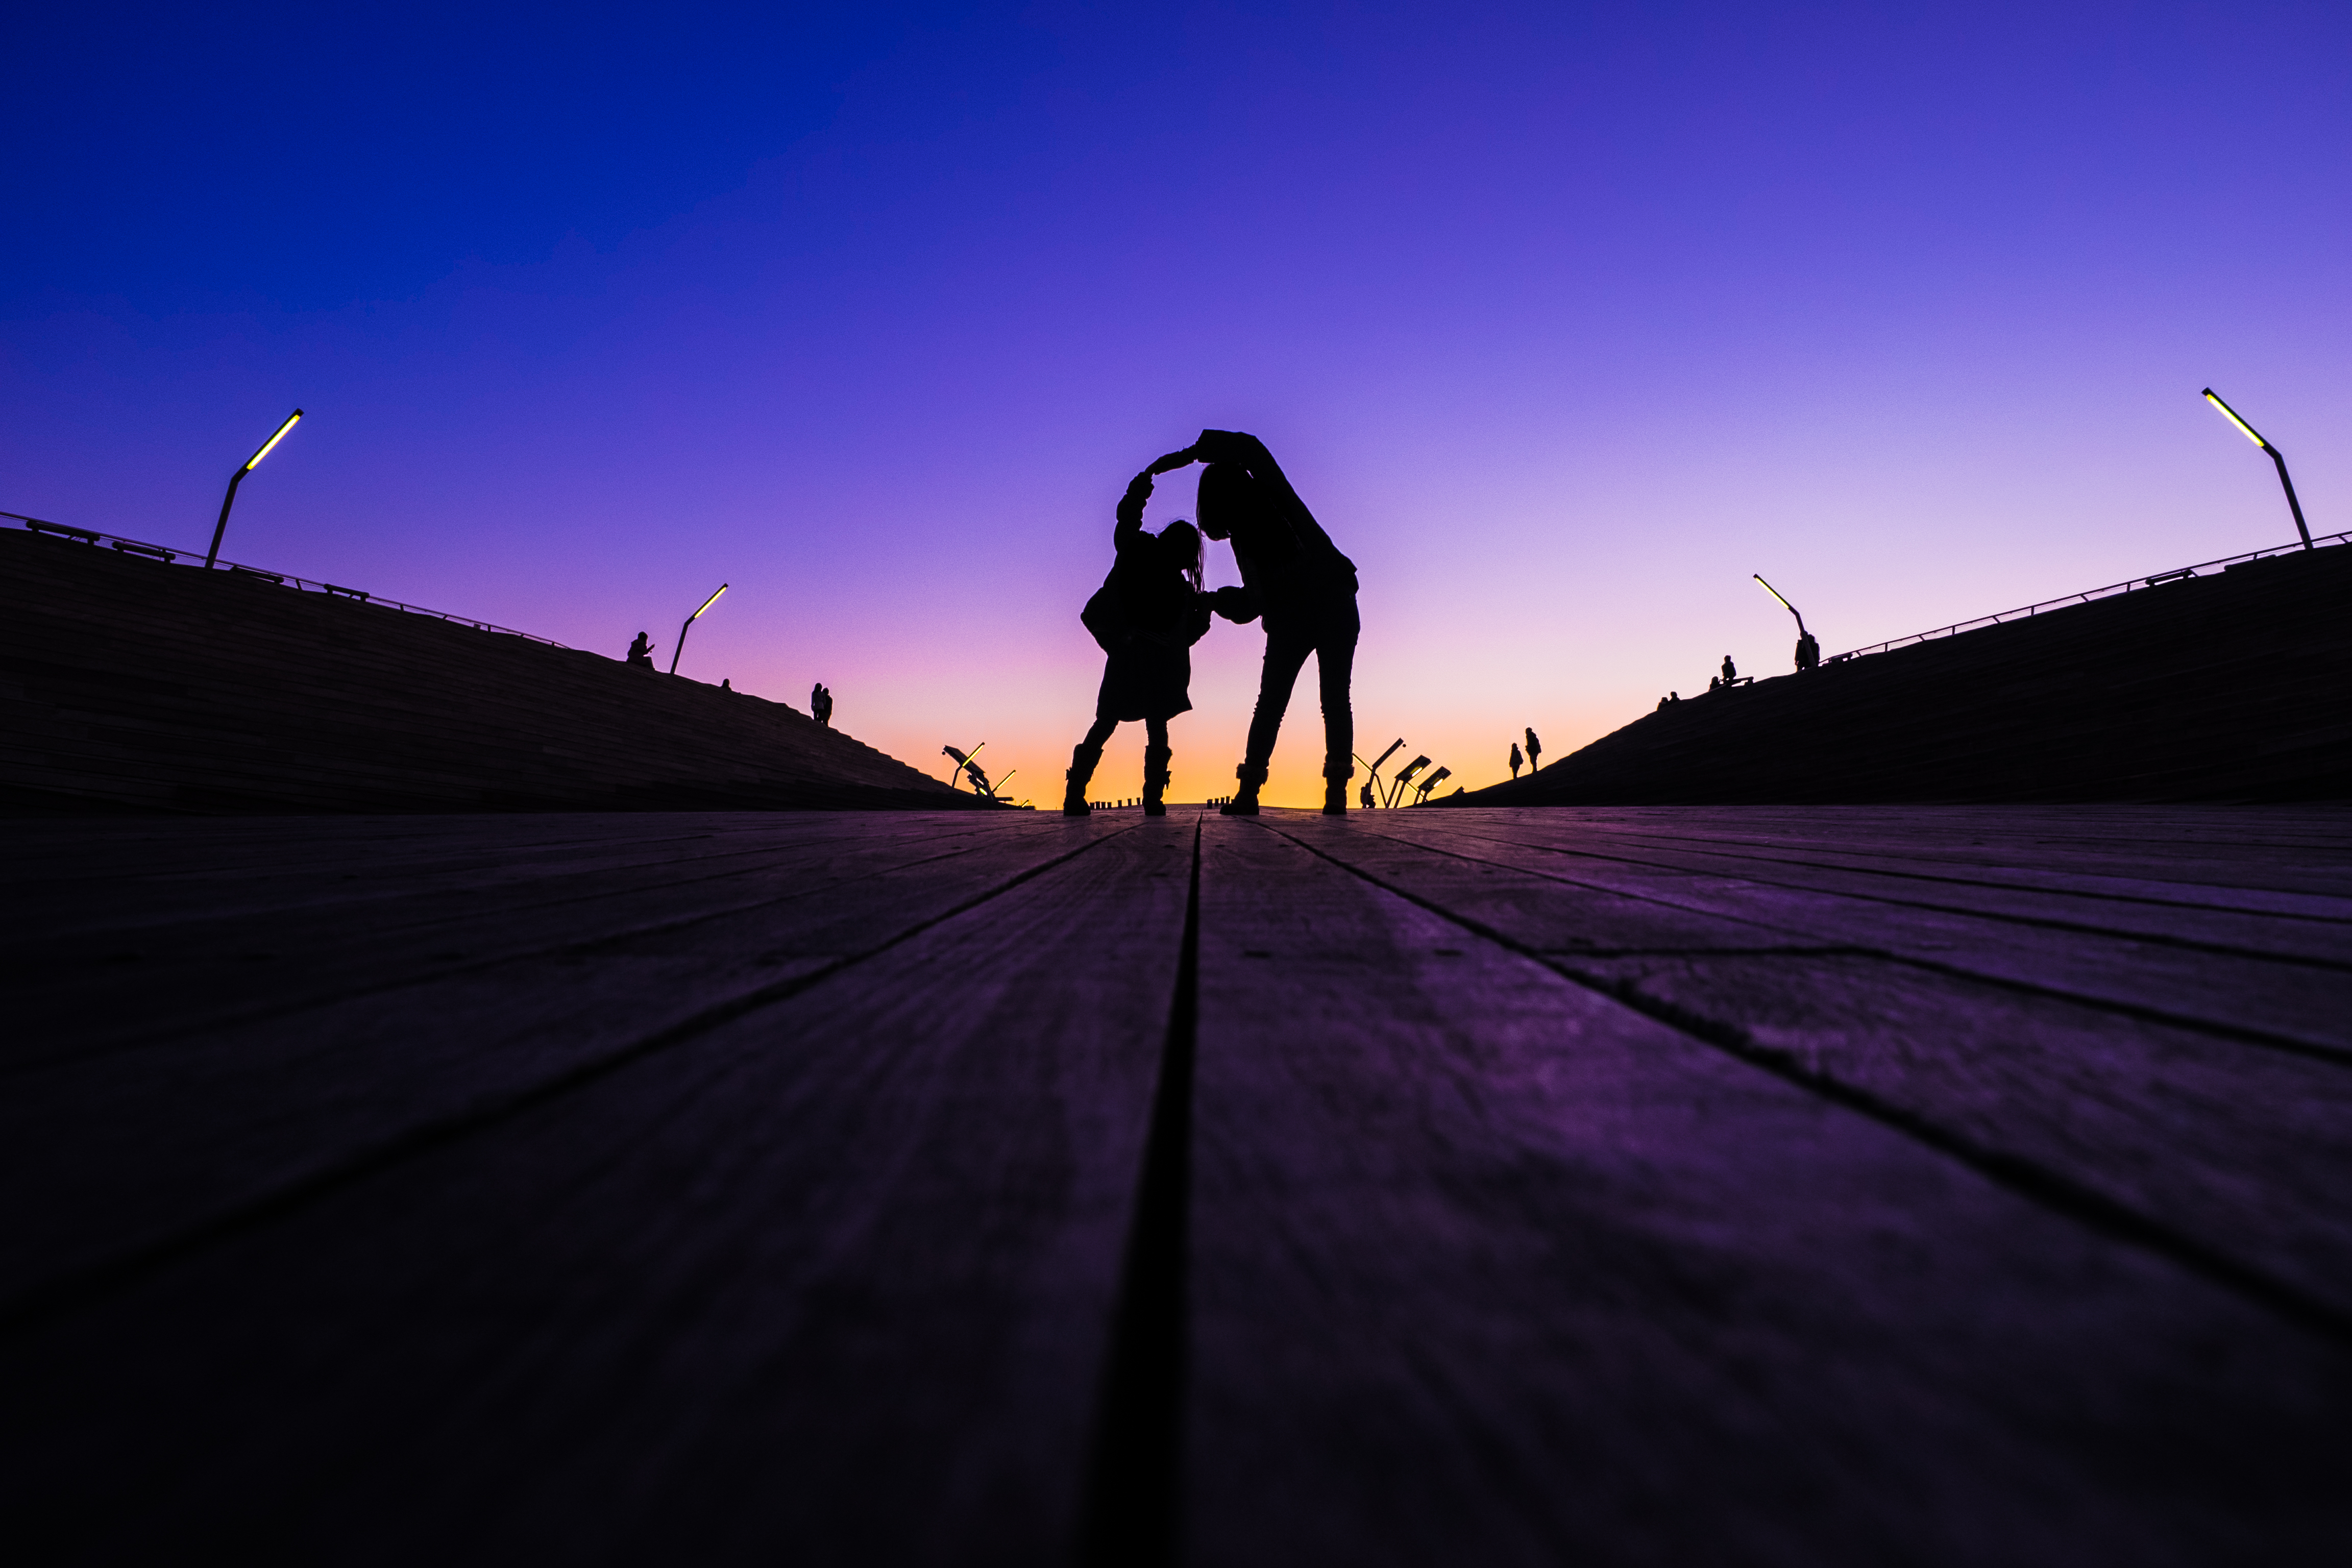
horizon, silhouette, sunrise, sunset, sunlight, morning, dawn, dusk, evening, japan, yokohama, omdem1, osanbashipier, shadowplay, maichour, atmosphere of earth